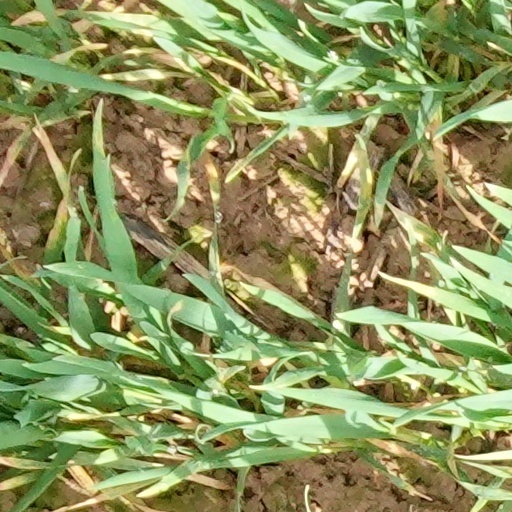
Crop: wheat